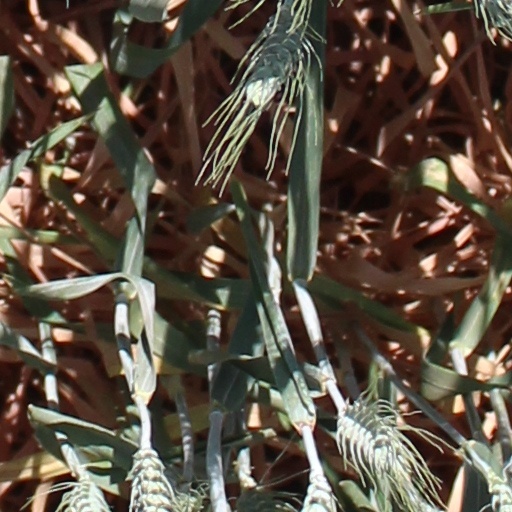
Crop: wheat